Michael Durham

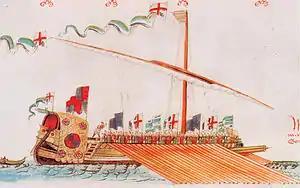
The "Galley Subtle" depicted in the Anthony Roll

Michael Durham and his brother Henry Durham were Protestants who sided with England during the war now known as the Rough Wooing. In August 1546, Arran had Michael Durham imprisoned for a time in Edinburgh Castle. Durham then went to London. The Scottish diplomat Adam Otterburn was surprised he had been released and allowed to travel.